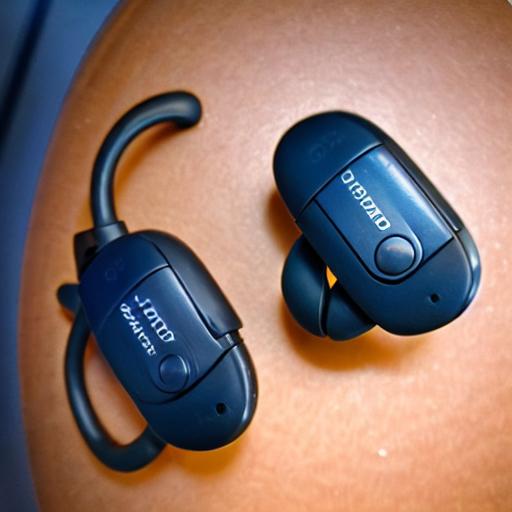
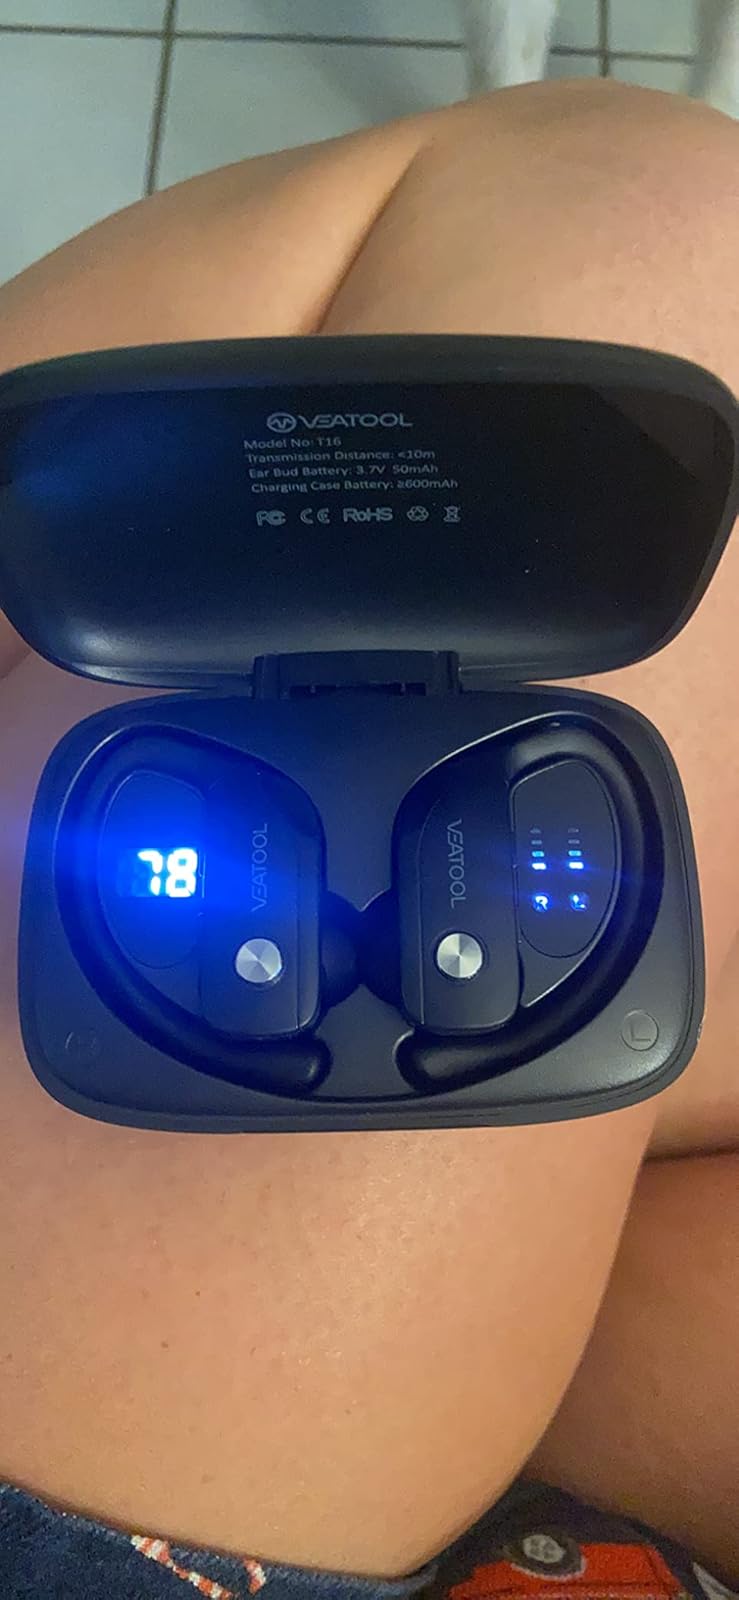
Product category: earbuds
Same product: no